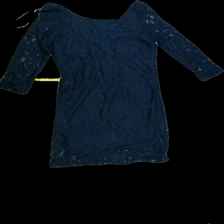
View: back
Type: Dress
Category: Ladies
Brand: Not Applicable
Colors: Blue
Material: 95%nylon 5%spandex
Pattern: Lace
Cut: V-collar, Regular
Season: All
Trend: No trend
Stains: No
Price range: 50-100
Recommended usage: Export